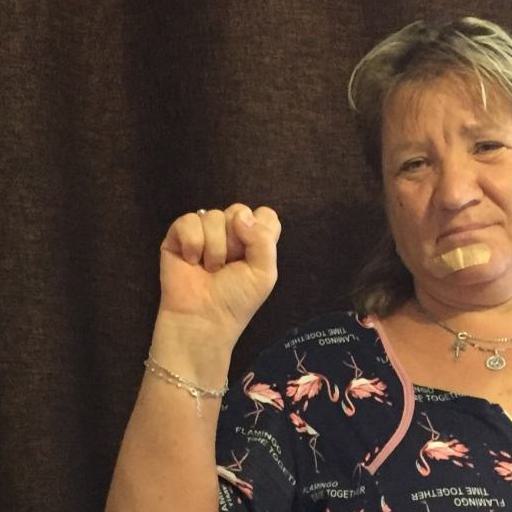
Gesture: fist